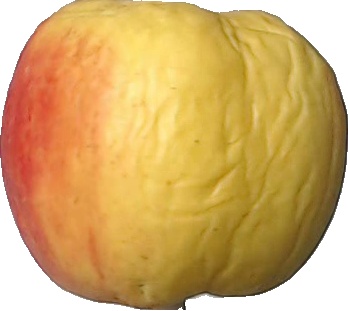
Label: apple_red_yellow_1